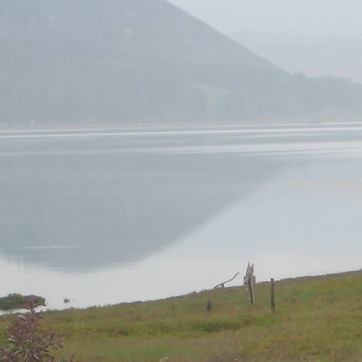
Material: water